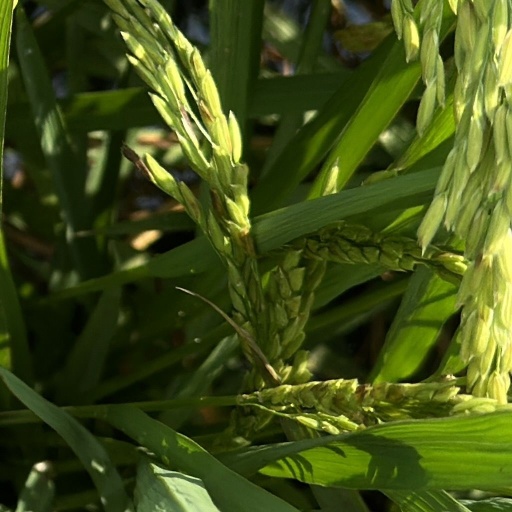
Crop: rice